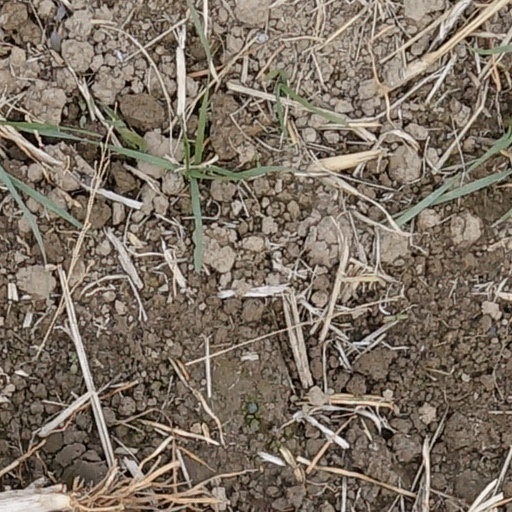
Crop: wheat